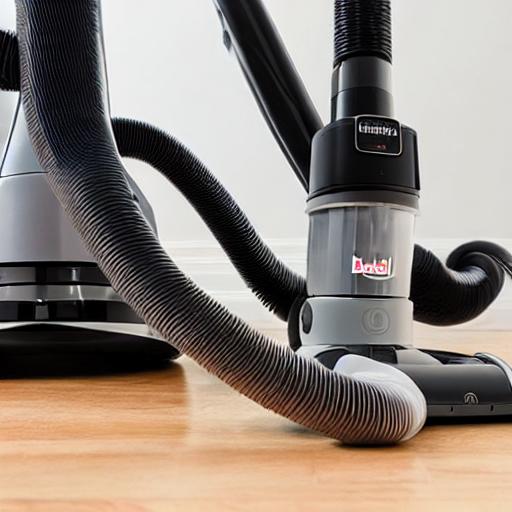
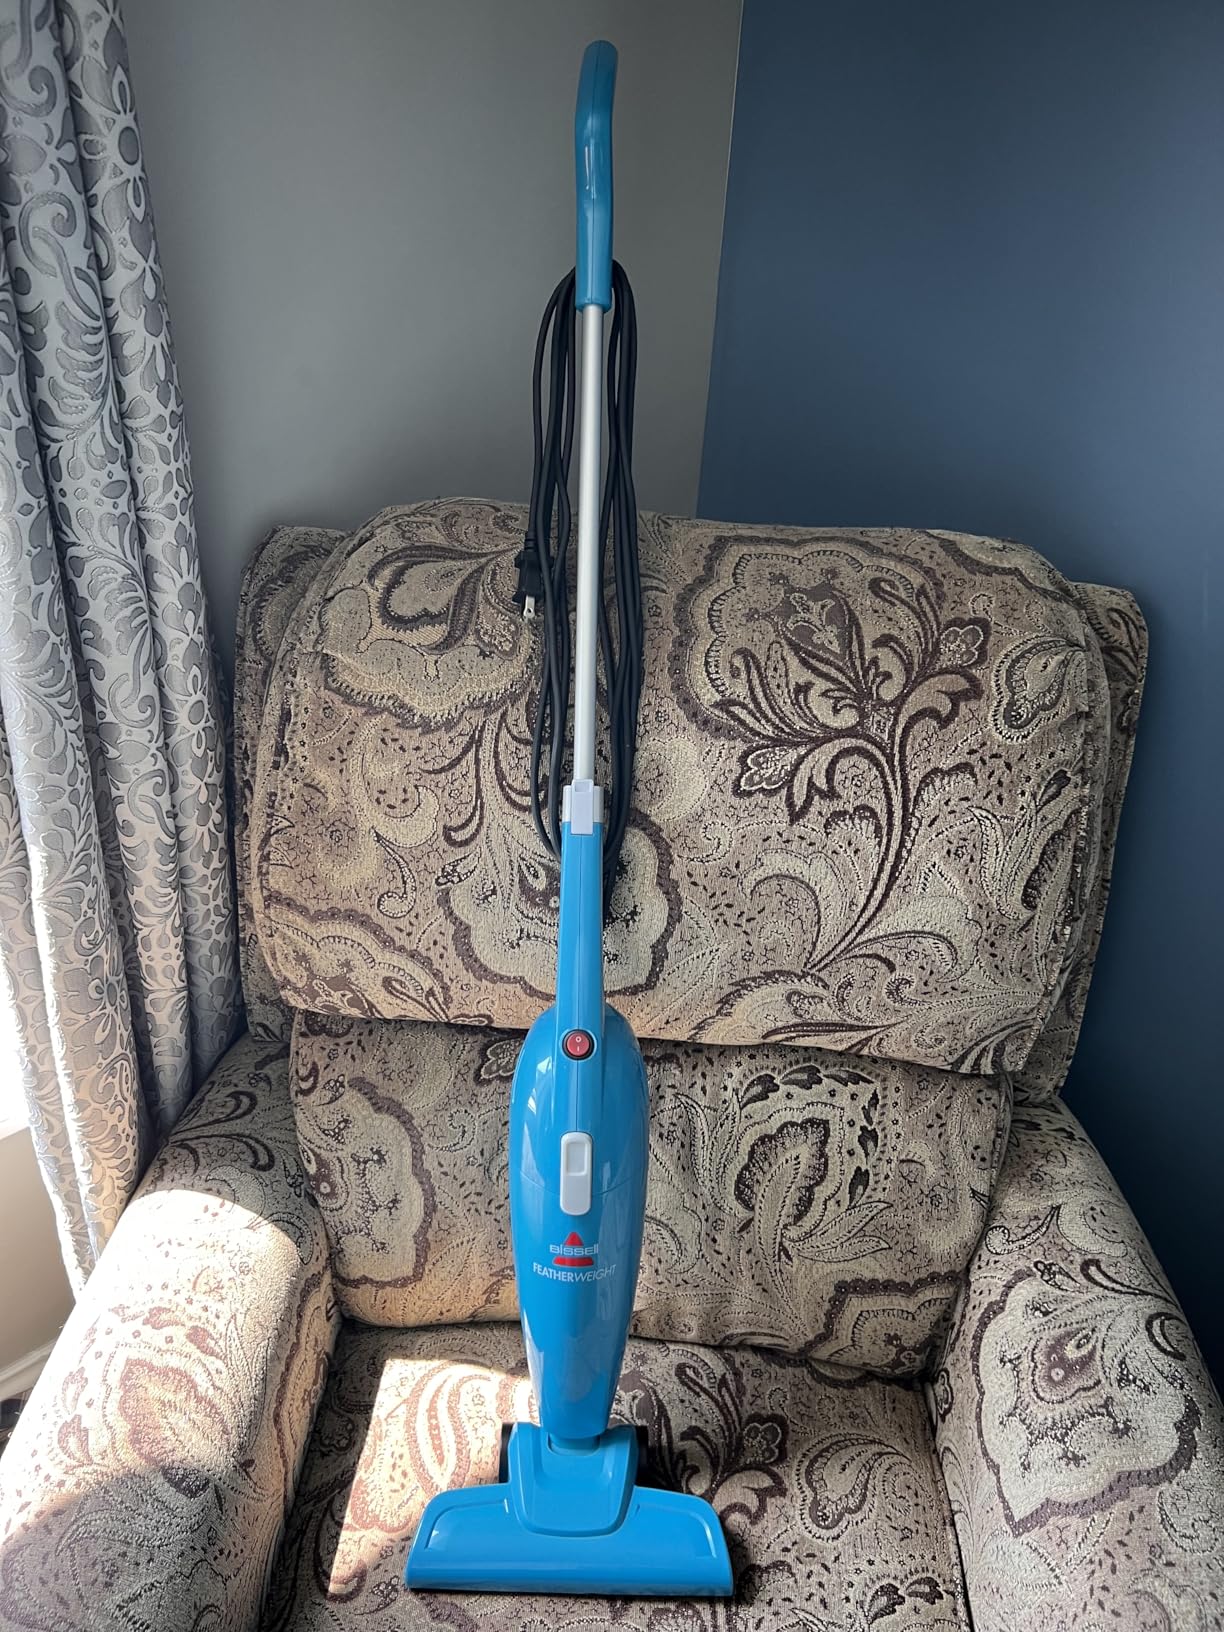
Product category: items_vacuum
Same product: no